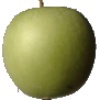
Label: Apple Granny Smith 1